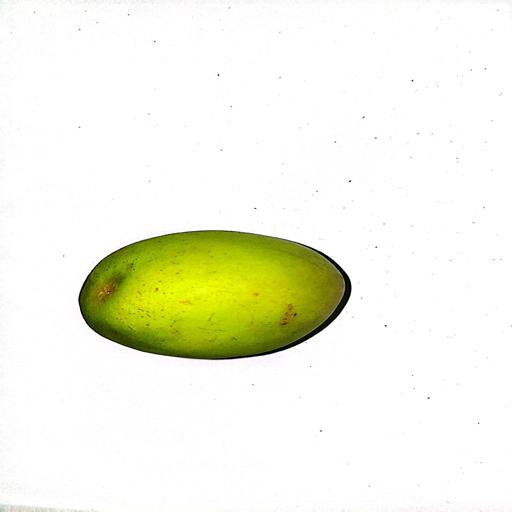
Label: healthy